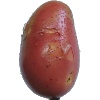
Label: Potato Red Washed 1